Rajasthan United FC

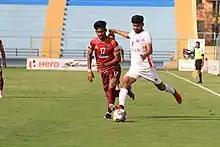
Rajasthan United player (in red), in action against Aizawl on a matchday of I-League, at the Kishore Bharati Krirangan in March 2022.

On 26 December 2021, they made their I-League debut against RoundGlass Punjab with only nine players, in which they were defeated by 2–0. United later roped in former La Liga player Mauro dos Santos of Argentina. The club reached championship stage of 2021–22 I-League and ended their campaign as sixth in league table.